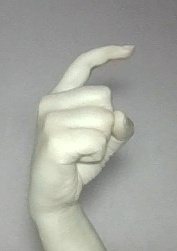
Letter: ra